The Island (2018 Chinese film)

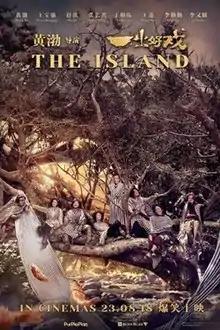
Theatrical release poster

The Island is a 2018 Chinese fantasy comedy film written and directed by Huang Bo in his feature film directorial debut. The film stars Huang, Shu Qi, Wang Baoqiang, Lay Zhang, Yu Hewei, and Wang Xun. The film premiered in China on August 10, 2018.